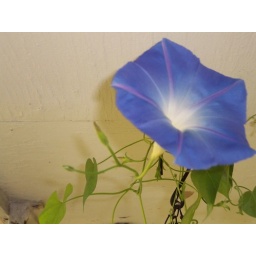
blue flower growing in a hanging pot